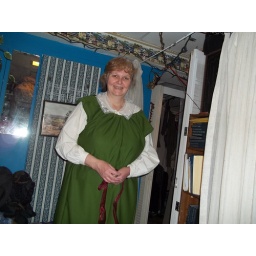
Sha in green dress